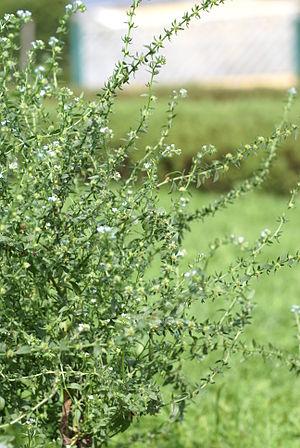
La bardanette, bardanette épineuse, bardanette hérissée ou encore le faux-myosotis, est une plante rudérale et messicole de la famille des Boraginaceae.